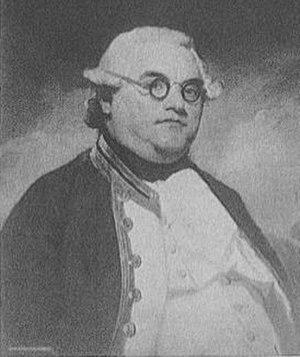
Peter Rainier est le nom porté par deux officiers de la Royal Navy :
Le parc national du mont Rainier est un parc national américain situé dans l'État de Washington dans le Nord-Ouest des États-Unis.
L'amiral Peter Rainier, Jr. était un officier naval britannique. Le mont Rainier dans l'État de Washington, aux États-Unis, porte son nom.